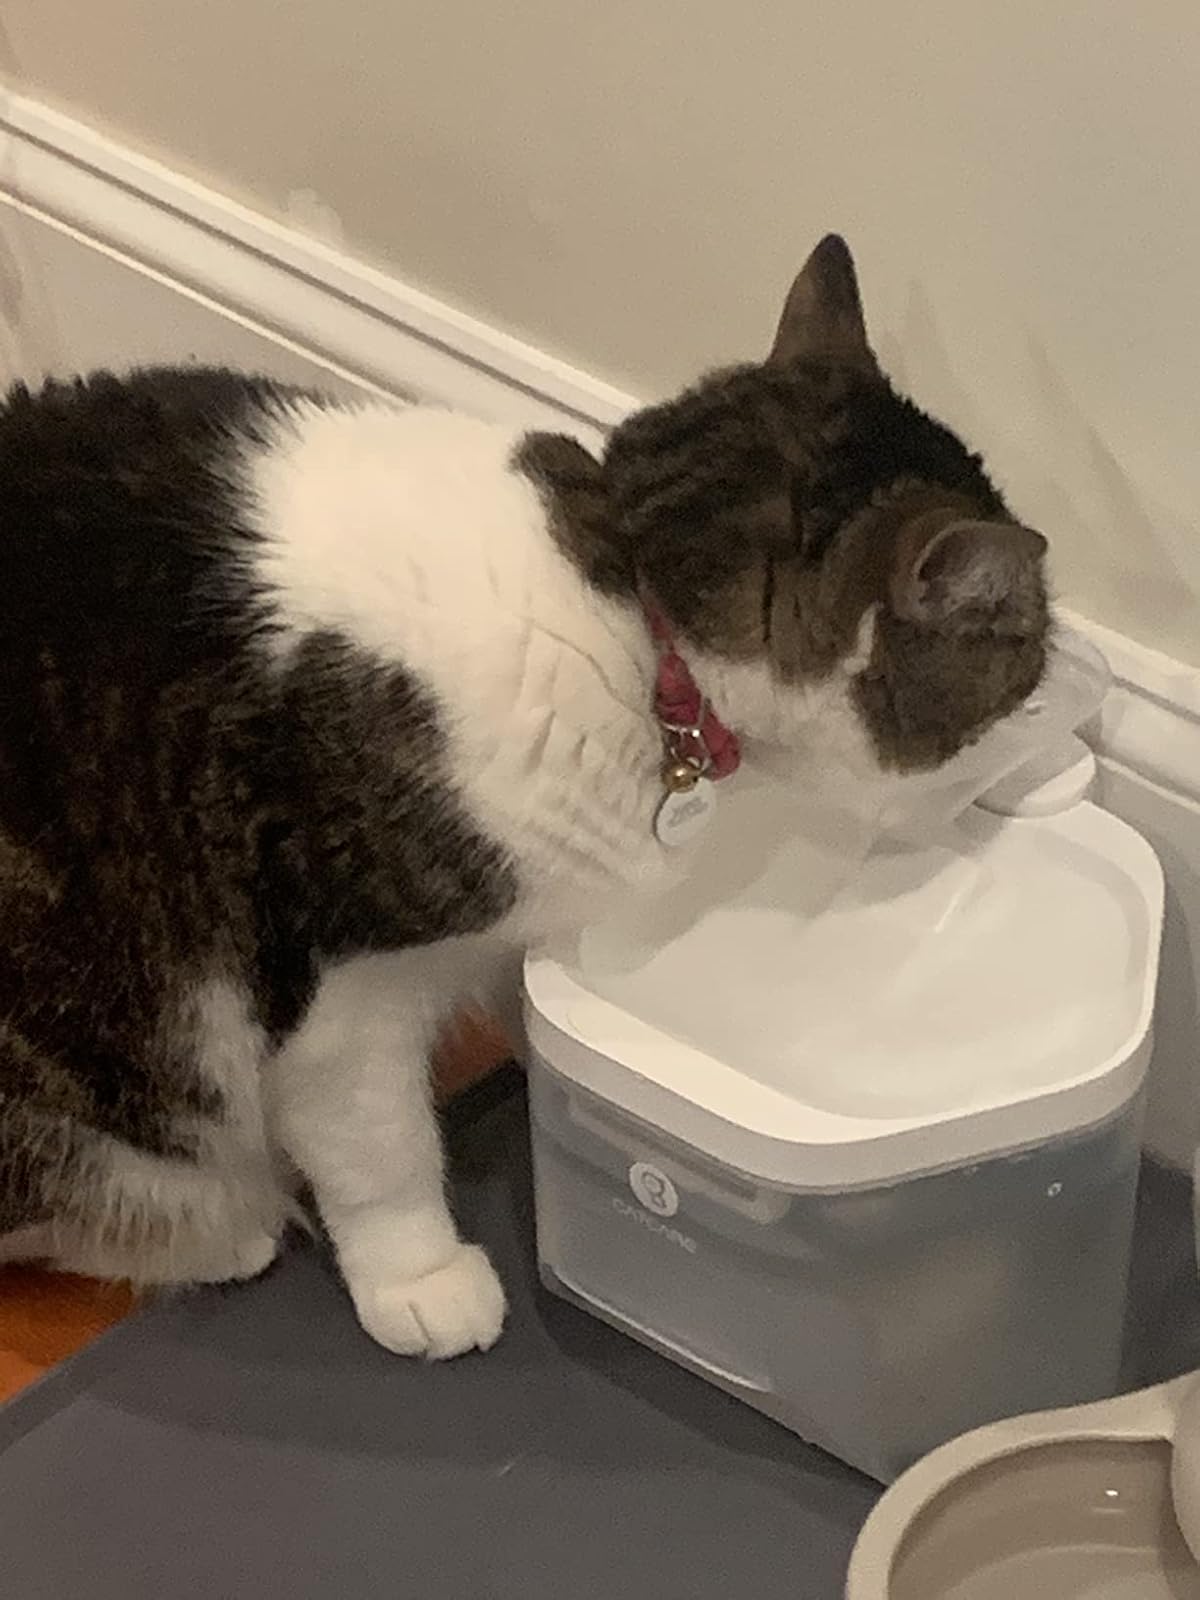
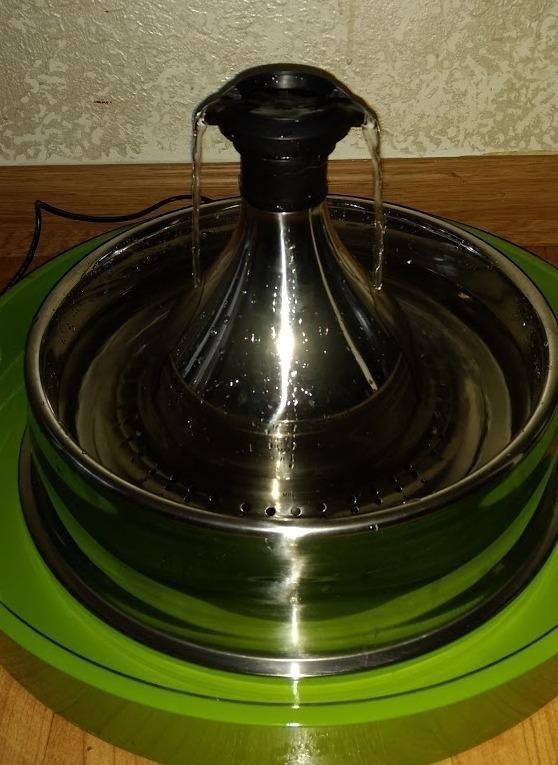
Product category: items_bowl
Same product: no